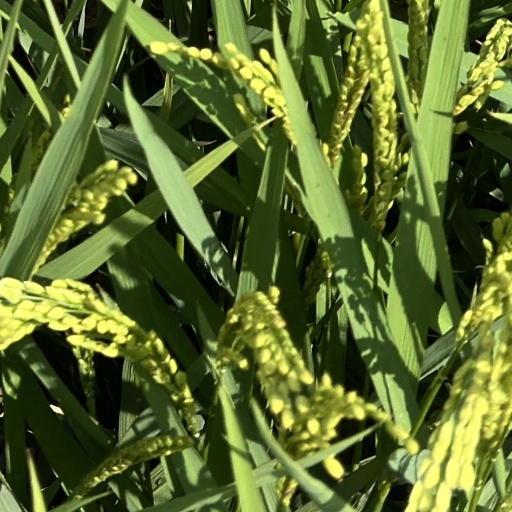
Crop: rice